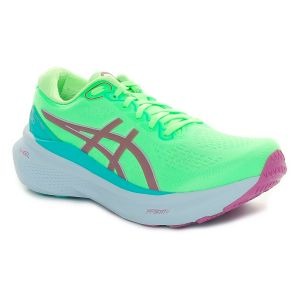
Asics Scarpa da Running Donna  Gel-Kayano 30 Lite-Show Verde   Sconto 30%
Prezzo: 140,00 €